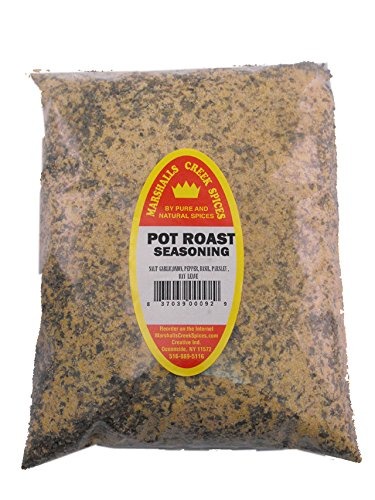
Item Name: Family Size Refill Marshalls Creek Kosher Spices (st36) Pot Roast Seasoning, 60 Ounce
Bullet Point 1: Marshalls Creek Spices buys in small quantities and packs weekly providing the freshest spices possible. Fresher spices means more flavor and a longer shelf life.
Bullet Point 2: No Fillers - No MSG
Bullet Point 3: All Natural & Kosher
Bullet Point 4: Our Store On Amazon. Copy & Paste https://www.amazon.com/stores/page/78253499-C1B3-4400-8F47-54B4E41C13D1
Bullet Point 5: Flat Rate Shipping Per Order. No Limit
Product Description: Ingredients, salt, garlic, onion, pepper, basil, parsley, bay leaves
Value: 60.0
Unit: Ounce

Price: 31.99